Liao dynasty

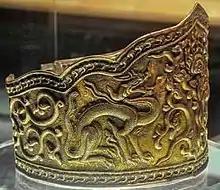
Liao dynasty crown – side

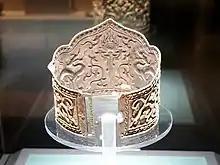
Liao dynasty crown – back

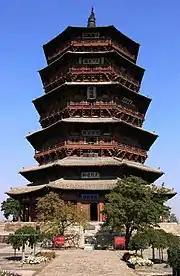
The Pagoda of Fogong Temple, built by Emperor Daozong of Liao in 1056 at the site of his grandmother's family home.

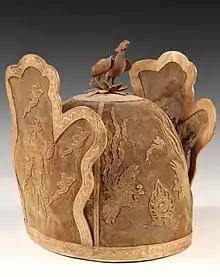
Liao dynasty gold wire phoenix crown

Yelü Longxu, posthumously Emperor Shengzong of Liao, succeeded his father, Emperor Jingzong of Liao. He was only 11 years old at the time of his father's death so actual power fell to the regent, his mother Xiao Yanyan (Empress Dowager Chengtian). Until her death in 1009, the Khitan empire was ruled by her and three ministers, two of whom were Chinese. Xiao Yanyan was an extremely capable ruler, being both astute in politics and warfare, commanding an ordo to herself capable of fielding 10,000 cavalry. According to the "History of Liao", "most of his [Shengzong] success must be attributed to his mother's instruction." The "History of the Khitan Kingdom" and two Song dynasty visitors of the Liao court speculate that the Empress Dowager Chengtian had sexual relations with a man named Han Derang, who she had originally been betrothed to before the imperial clan's interference, and had a child with him. Lu Zhen, who was a Song ambassador, described in his report on his trip to the Liao court the appearance of Chengtian. According to Lu, Chengtian appeared to be about 50 years old, wore a kingfisher feather cap and jade pendants in her ears, and sat on a stack of cushions on a chair. She had a dozen or so female Khitan attendants tending to her. Lu also saw a boy about 10 years old playing in front of her who resembled Han Derang. Lu thought the boy was probably their son. The "History of the Khitan Kingdom" further states that while serving as regent, Chengtian asked Han to resume their relationship. The two of them copulated many times, had Han's wife poisoned, and produced a son. Han became one of her main advisers and rose to the position of commander in chief of the Northern Chancellery, which was usually reserved for the Yelü and Xiao clans.